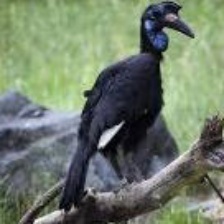
Species: ABYSSINIAN GROUND HORNBILL
Scientific name: BUCORVUS ABYSSINICUS
ImageNet parent category: hornbill